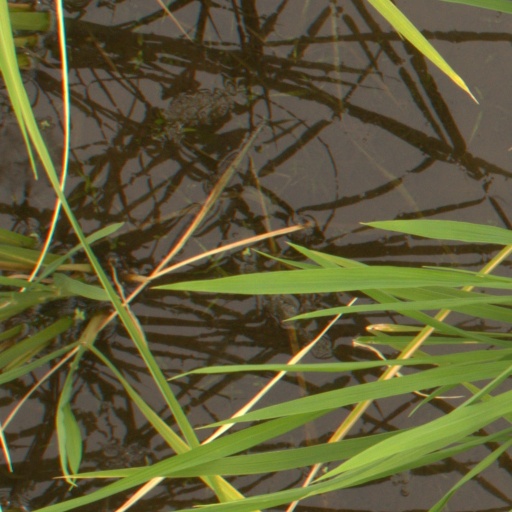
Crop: rice